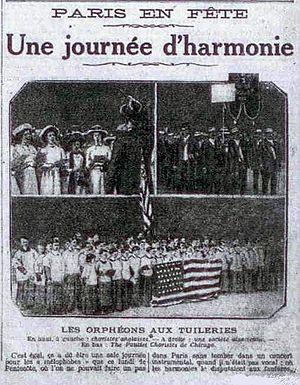
La fête, concours et rassemblement musical et orphéonique du lundi de Pentecôte 27 mai 1912 à Paris.
Orphéon désigne soit une chorale d'homme, soit un instrument de musique fixe, à cordes et à clavier, dans lequel le son est produit par une roue qui frotte les cordes comme dans une vielle à roue.